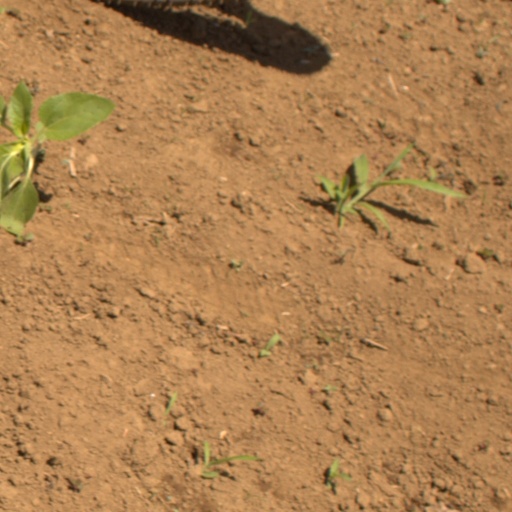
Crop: Jerusalem artichoke